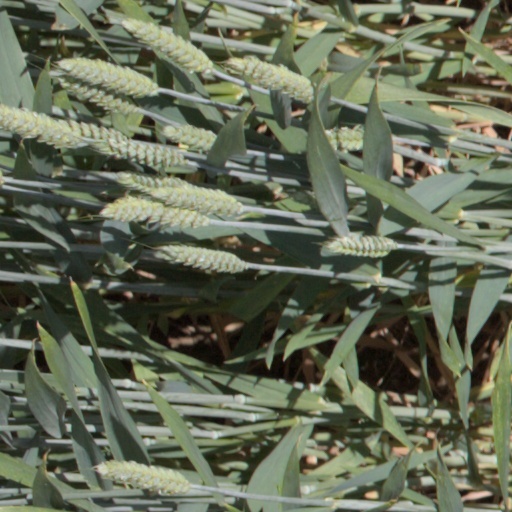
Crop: wheat